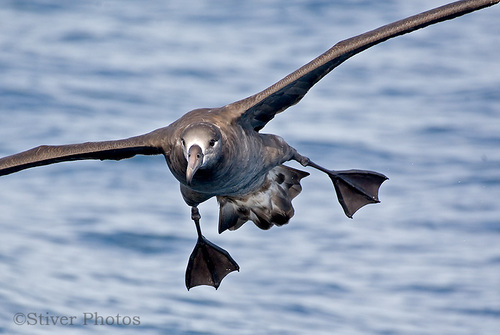
the gray bird has a light grey head and grey webbed feet.
this bird has a large, straight bill, large black feet, and a white and gray crown.
a large flying bird with and all grey body, long dark wings, webbed feet, and a long sharp bill.
a medium bird with a gray body, feet,wings and bill.
this bird is black with white on its tail and has a long, pointy beak.
this is a very large charcoal colored bird with a huge wing span and webbed feet.
this bird has wings that are brown and has a long bill
this large black bird has a long wingspan and webbed feet.
this bird has large feet and a broad wingspan with all grey coloration
this bird has large, black, webbed feet, and is covered in gray plumage.
Species: Black Footed Albatross